Lynx Blue Line

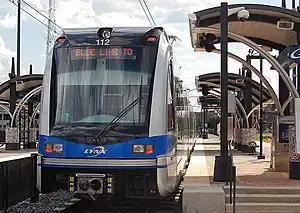
Car 112 at Carson station

Although light rail had been envisioned to connect Charlotte and Rock Hill in previous years, official planning for the corridor – later to become the Blue Line – did not commence until 1999. The line was initially to have been a route serving as a connection between Uptown Charlotte and Pineville along the Norfolk Southern rail line paralleling South Boulevard, at a cost of $225 million. In February 2000, the Metropolitan Transit Commission unanimously approved the corridor and by April $8.2 million was allocated for the initial purchase of construction materials. In September Parsons Transportation Group was hired by CATS to complete engineering and environmental studies for the corridor. Cost estimates for the completed line had by then increased to $331 million.